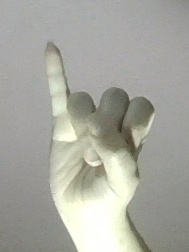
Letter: meem